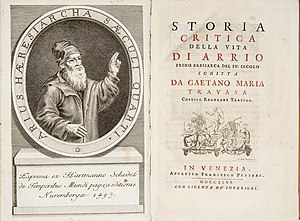
Arianisme
Publikation om arianismens lære
Arianismen er opkaldt efter præsten Arius. Hans tilhængere kaldtes arianere. Arianerne hævdede, at Sønnen var skabt af Faderen og derfor hverken lige med Ham, evig eller guddommelig af væsen. Arianismen blev fordømt af det økumeniske koncil i Nikæa, men det varede længe før den forsvandt. En central modspiller i kampen mod arianismen var den alexandrinske biskop Athanasius, der fastholdt, at Sønnen, Kristus, var en del af Guds væsen og dermed ikke skabt.